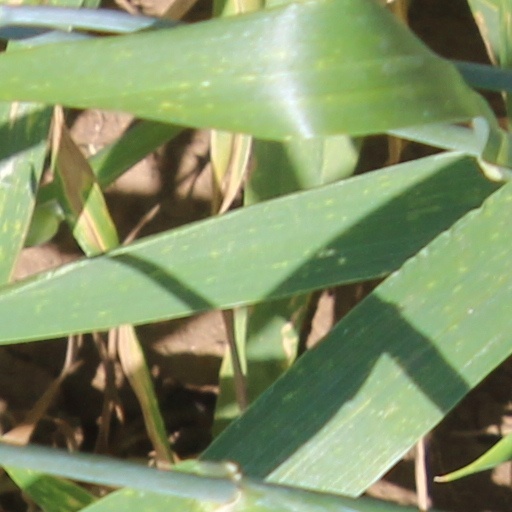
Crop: wheat